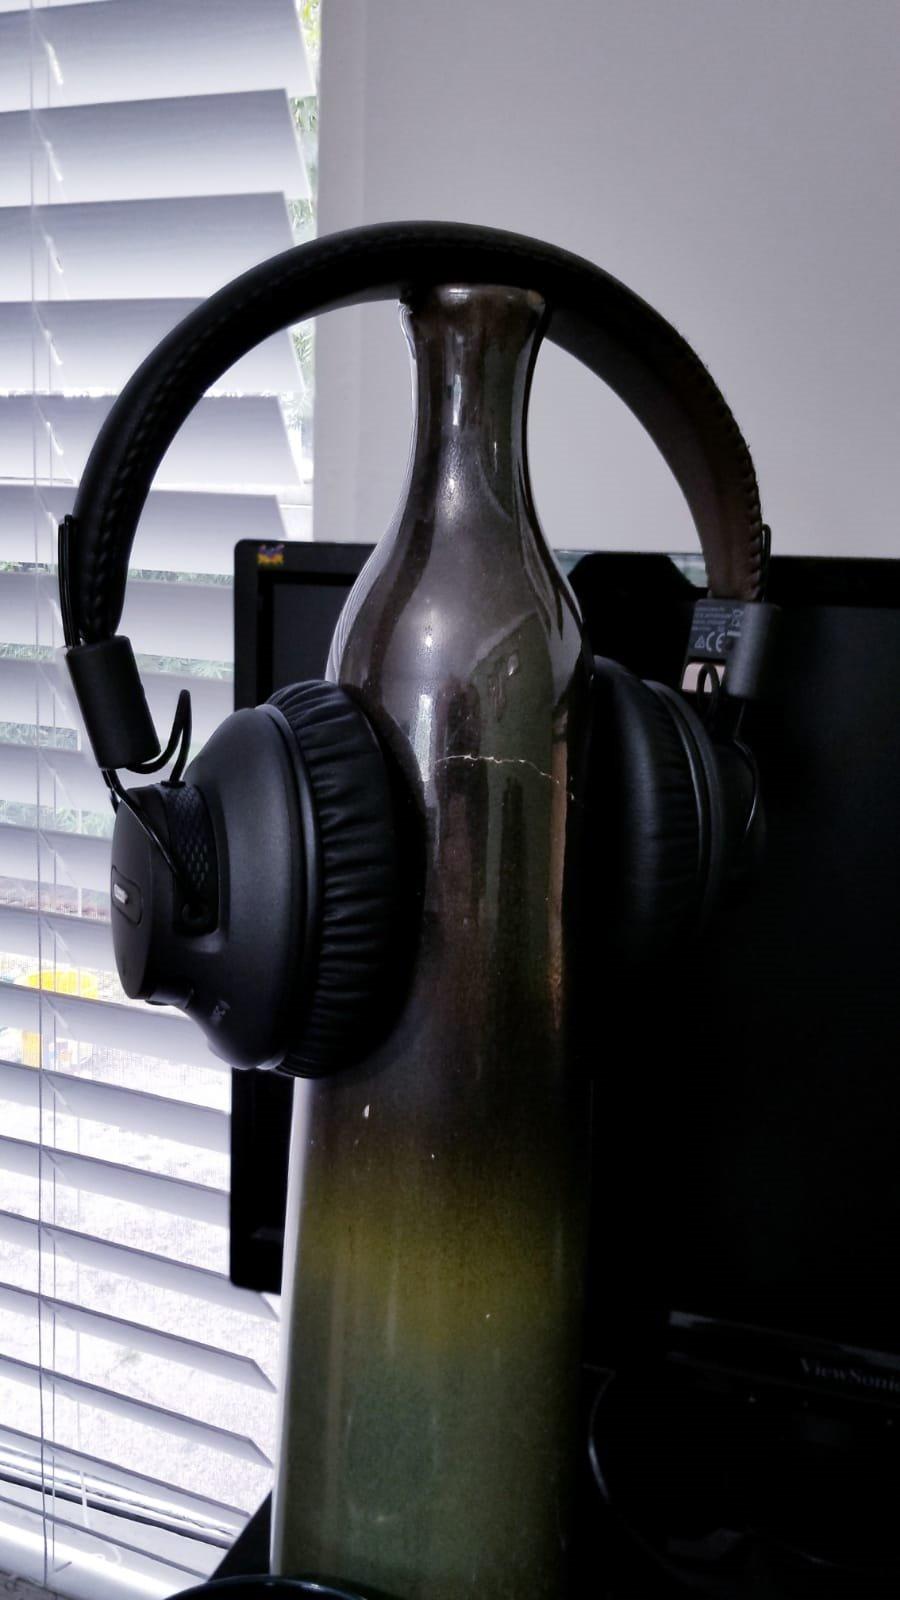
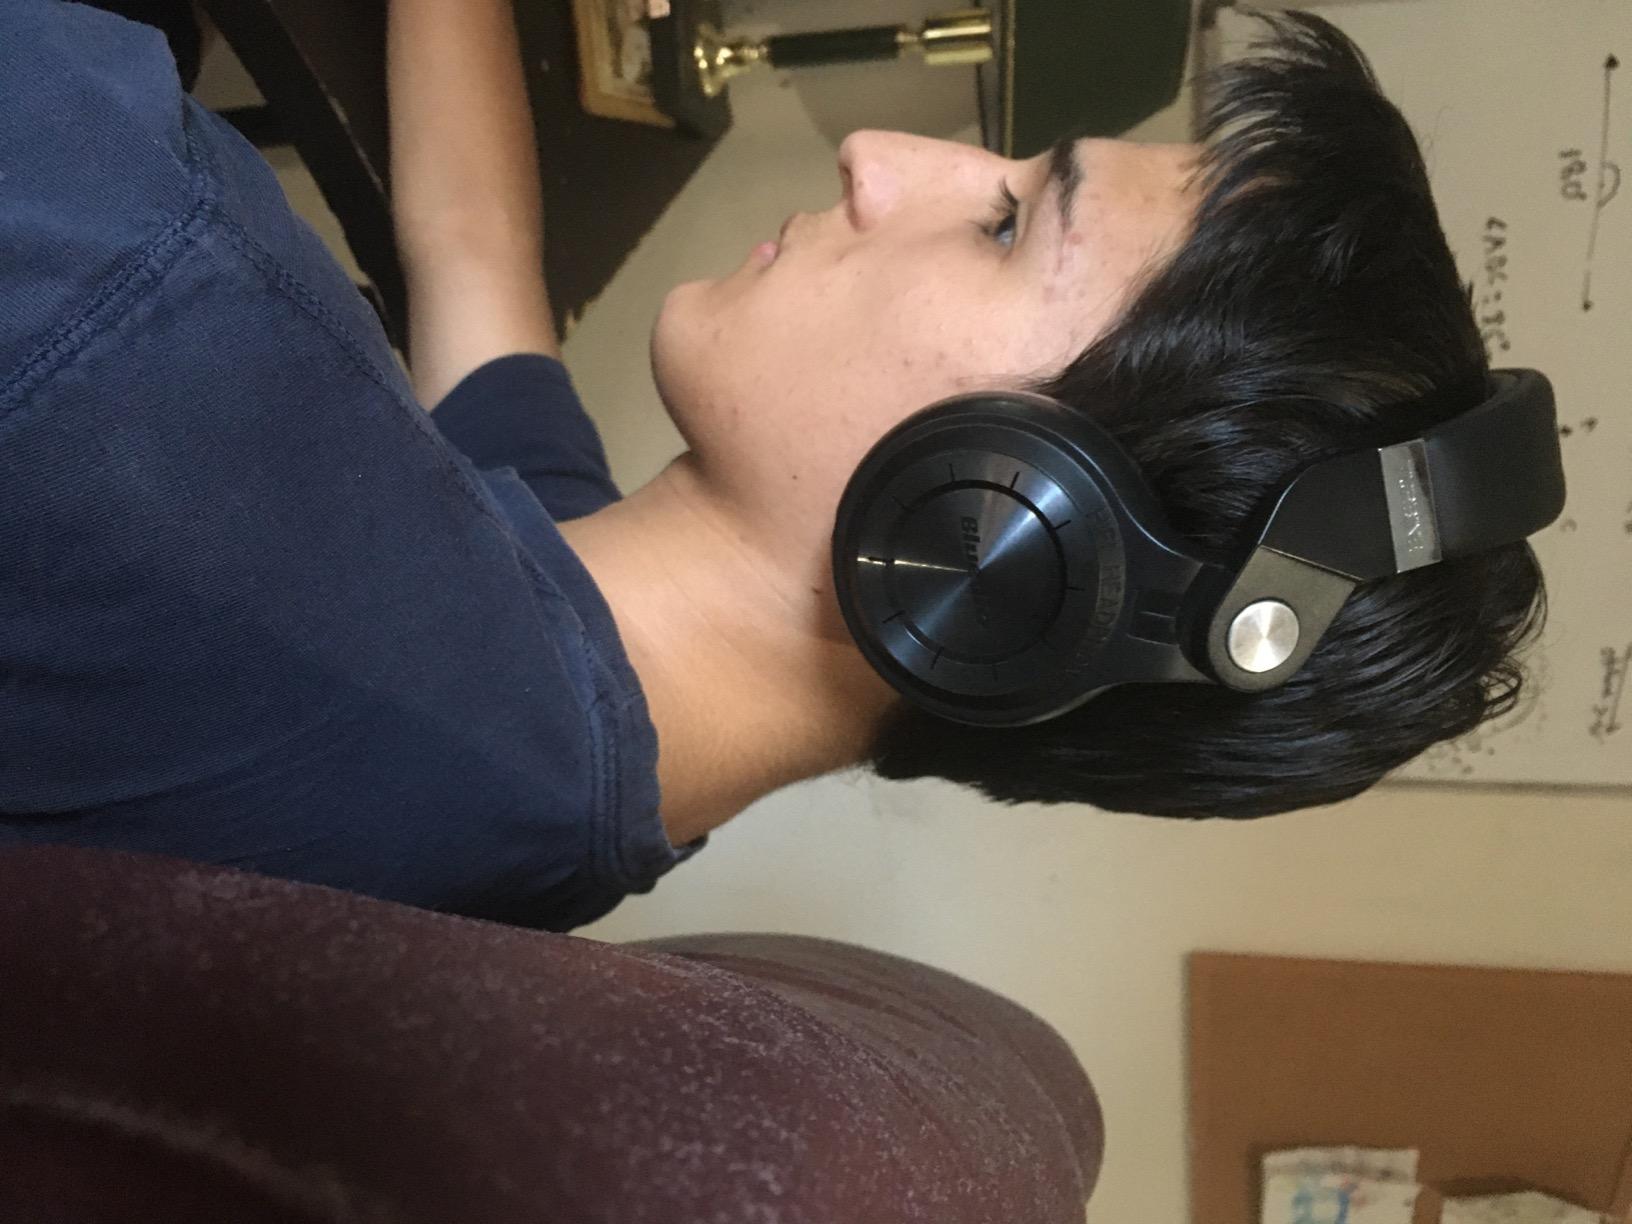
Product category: headphones
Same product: no